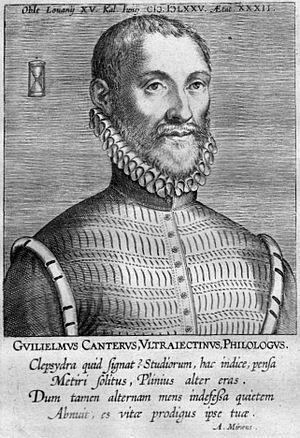
Willem Canter, critique néerlandais, né à Utrecht en 1542, mort en 1575.